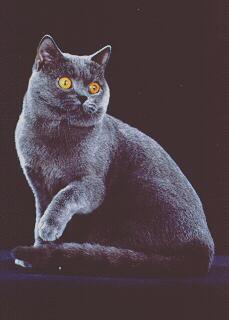
British Shorthair